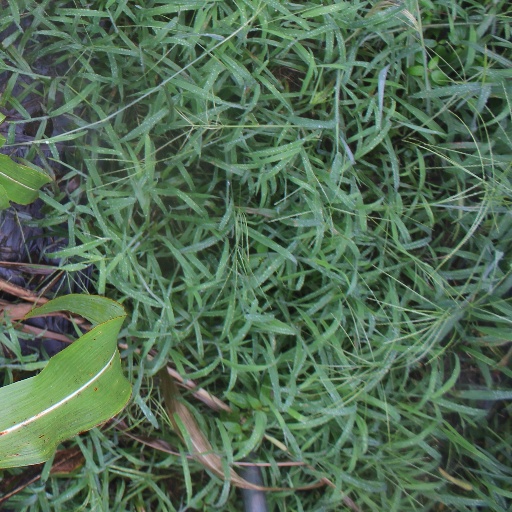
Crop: sorghum